Lorain High School

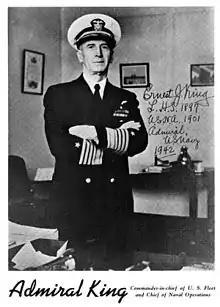
Signed Promotional picture of Admiral King, a notable Lorain High School alumnus.

Physical education in Lorain City Schools is said to have begun in 1894, the year Lorain High School first played a three-game football schedule.